Marietta Zanfretta

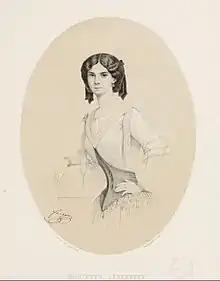
Marietta Zanfretta c1850

Marietta Zanfretta (31 August 1832 – 8 February 1898), known as Madame Siegrist, was an Italian tightrope dancer who found success in the United States. One of the greatest female tight-rope dancers in the world, she was known for performing "en pointe" on the tightrope, a rare feat.